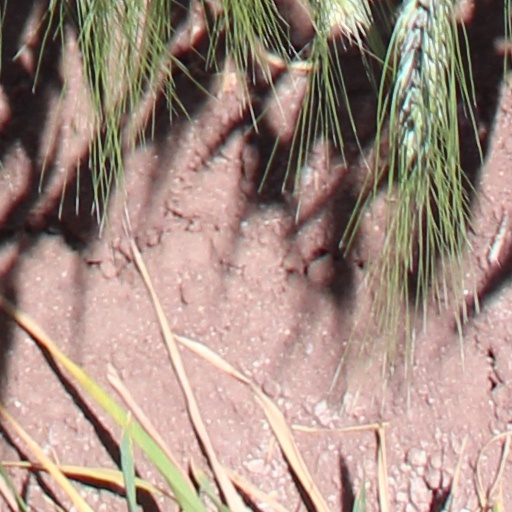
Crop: wheat